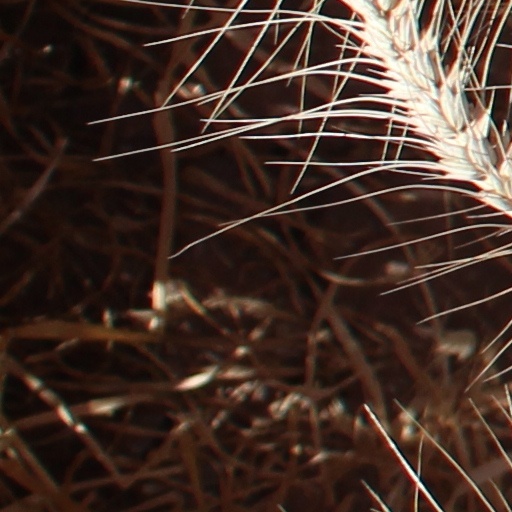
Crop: wheat